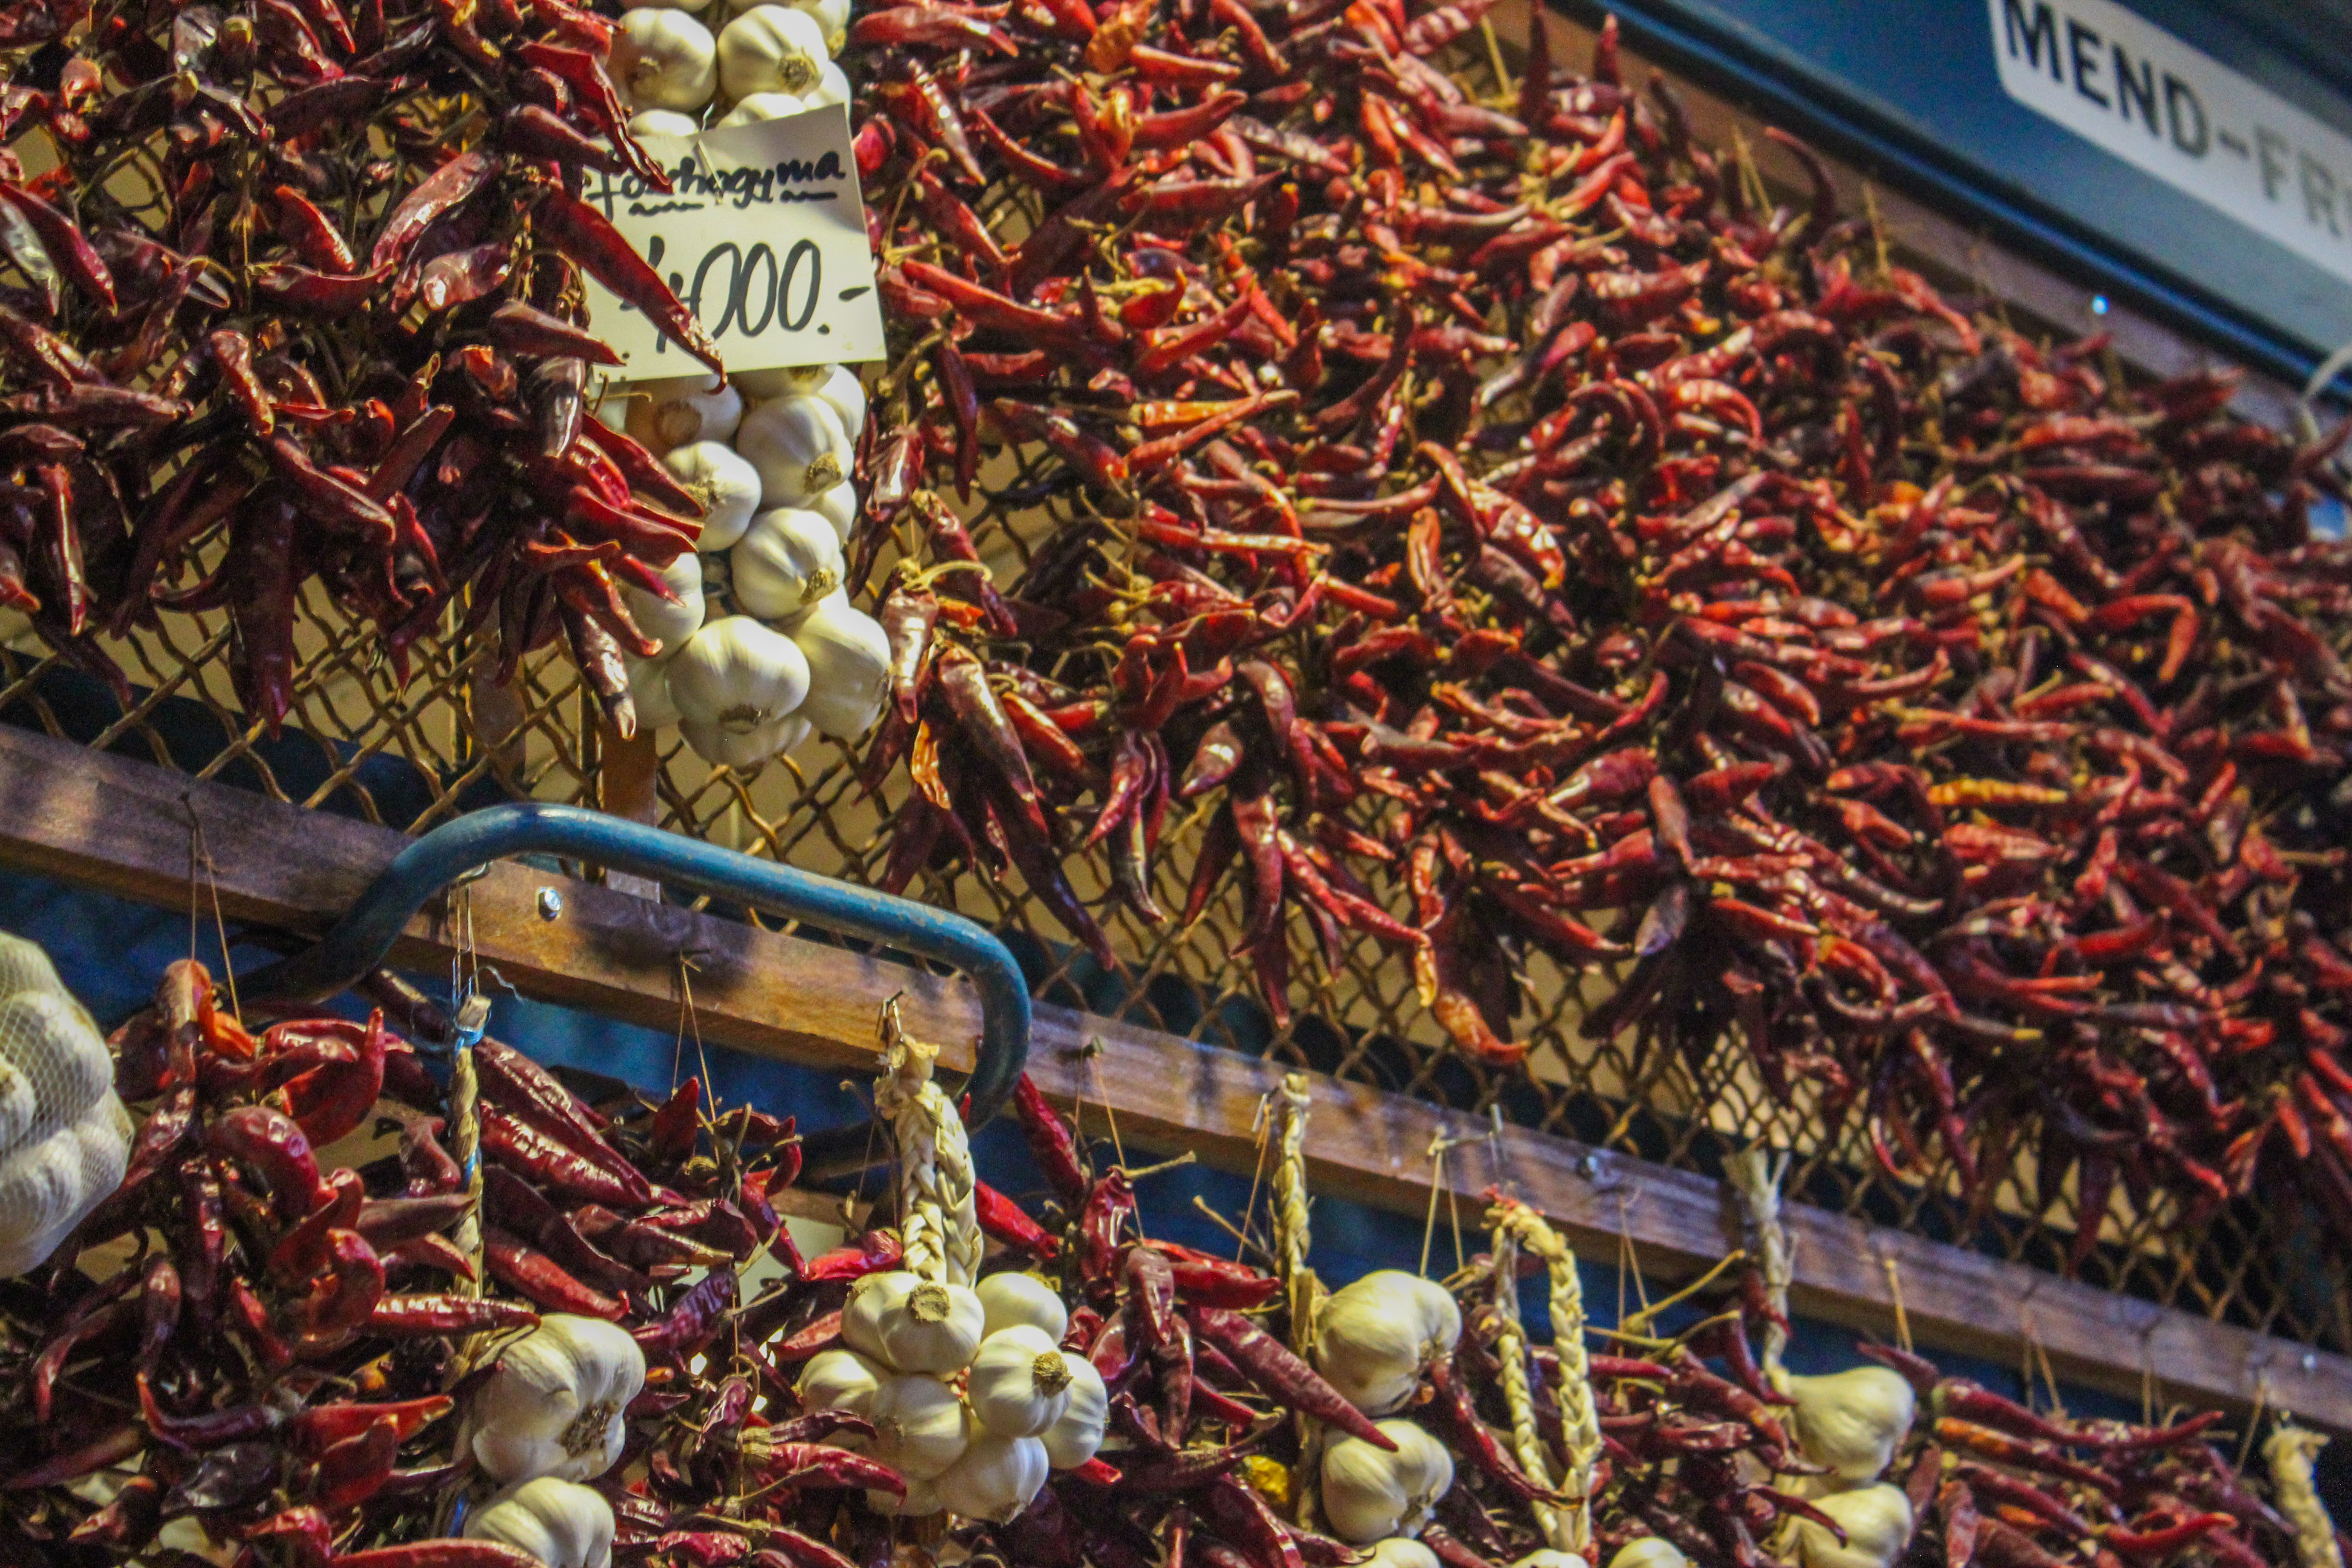
sharp, city, dish, food, spice, chili, red, herb, garlic, produce, seafood, kitchen, market, eat, cook, public space, budapest, hungary, tubers, heads of garlic, seafood boil